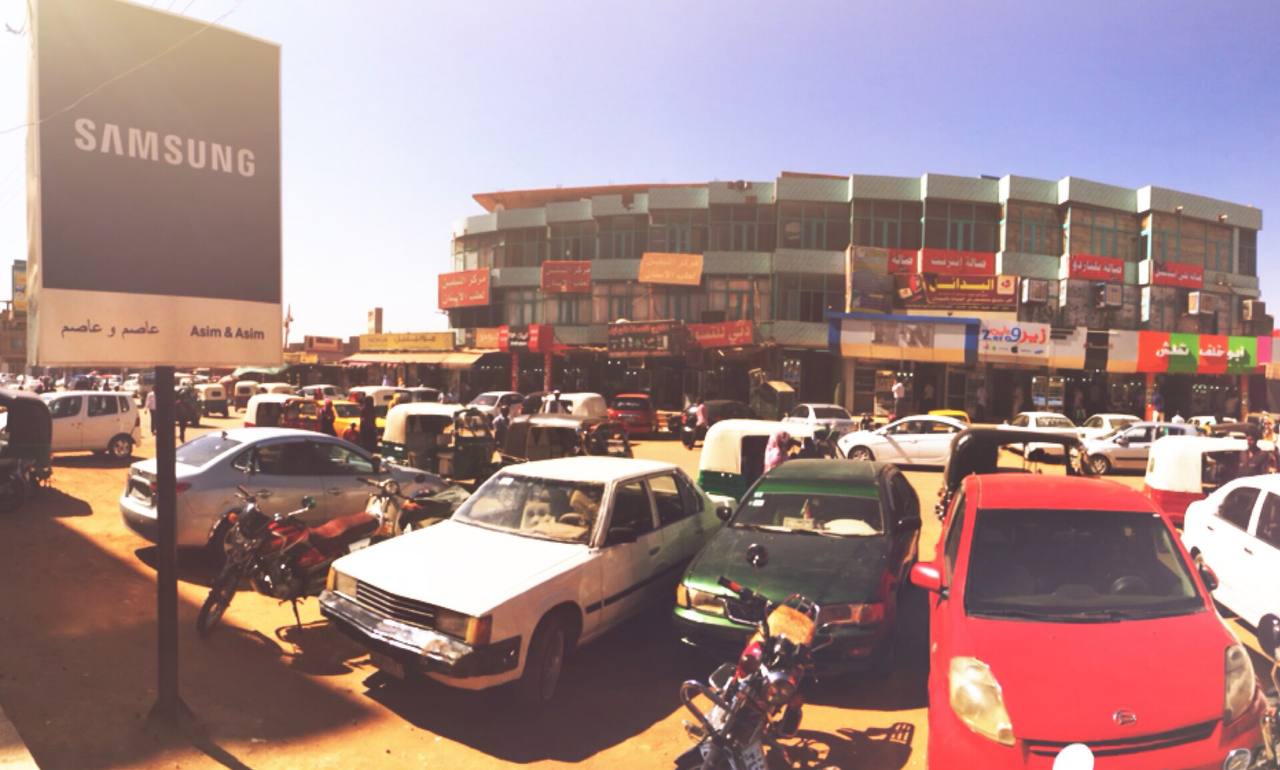
الوصف بالفصحى: ازدحام مروري أمام بنايات صيانة الهواتف المحمولة
الوصف بالعامية السودانية: زحمة بتاعت عربات قدام عمارات تصليح التلفونات
التصنيف: Marketplaces